Pacific Counseling Service

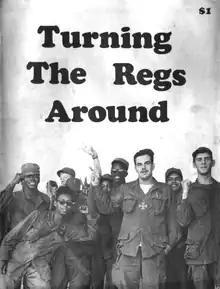

In 1972, PCS was instrumental in creating an influential pamphlet about GI counseling and organizing. Known officially as "Turning the Regs Around: A Handbook on Military Law and Counseling, An Aid to Organizing for GIs and Civilians" it started out as the handbook for a class on military counseling given in San Francisco to 40 or 50 GIs and civilians. It was written by Nancy Hausch, a PCS staffer, who described its purpose: "Teaching people how to stay on top of the military machine by knowing and using the various legal tools ordinarily used to keep them down, is a very important part of the struggle." The initial pamphlet was so popular in the GI movement that within a year a second improved longer edition (124 pages) was released by The Bay Area Turning The Regs Around Committee. The handbook covered everything from correspondence with Congress to filing charges against officers to courts-martial, and explained GI rights to demonstrate and exercise their freedom of speech. It applied to all branches of the military and was written "so that anybody can read and apply it, not just lawyers." It also cautioned that the knowledge in the handbook couldn't "stop the brass from using their power to harass, exploit and oppress enlisted people"; that it was "only one helpful tool in a long and difficult fight." During the Vietnam War, the handbook could be found in GI coffeehouses and counseling centers around the world, as well as smuggled onto military bases and ships, and was frequently reprinted, excerpted and cited wherever GI resistance emerged. One GI counseling project called the pamphlet its "biggest seller" and said they were "going faster than a speeding bullet."